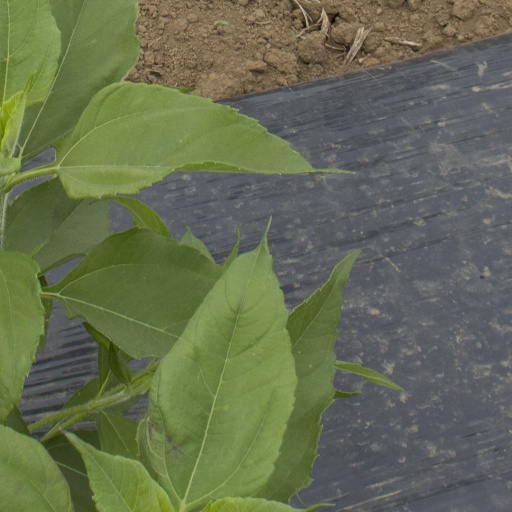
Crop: Jerusalem artichoke